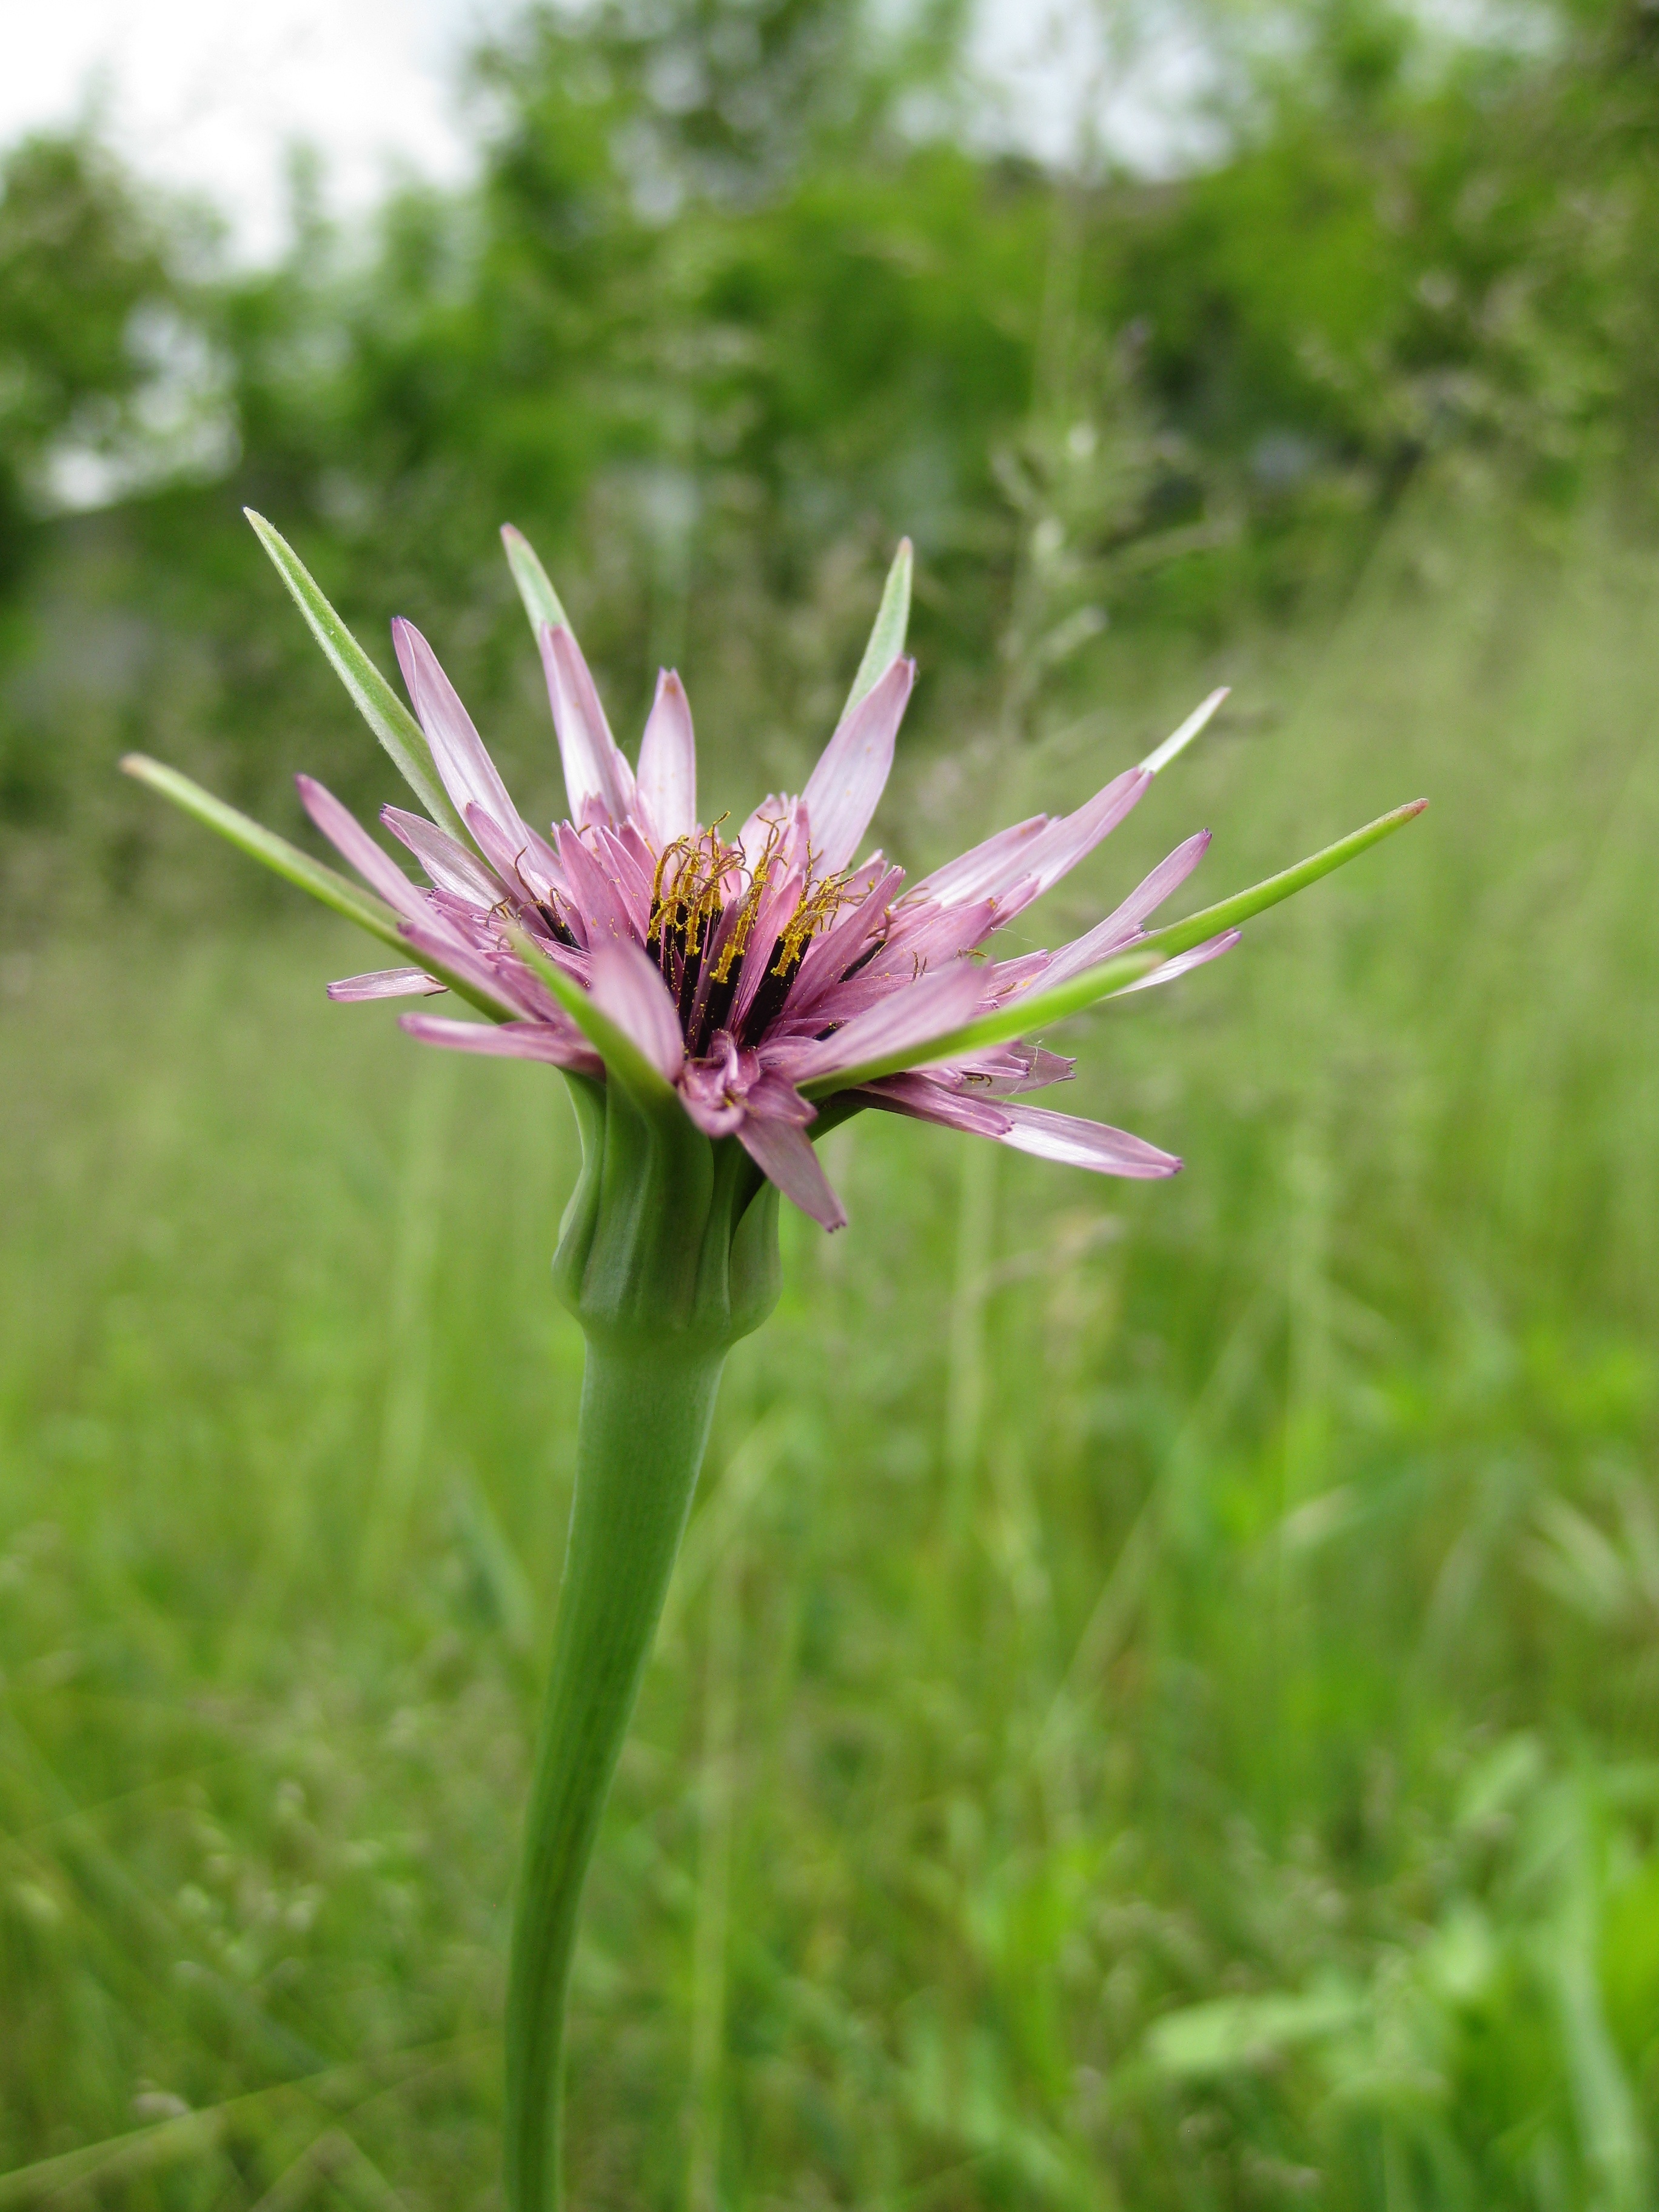
nature, grass, plant, field, meadow, prairie, flower, spring, beak, produce, botany, flora, beard, wildflower, colorful flowers, prato, purple flowers, petals, violet, rosa, thistle, macro photography, floret, flowering plant, daisy family, grass family, plant stem, land plant